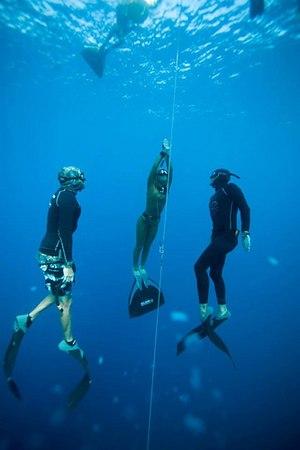
Plongée en poids constant avec palmes. Kate Middleton.Nouvelle Zélande.